Douglas Mawson

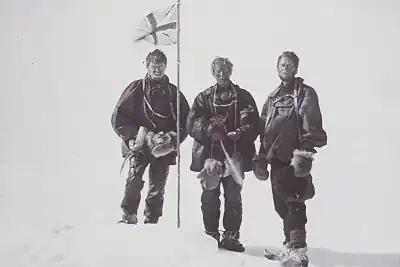
Mackay, David, and Mawson raise the flag at the South magnetic pole on 16 January 1909.

While still undertaking his doctorate, Mawson joined Ernest Shackleton's "Nimrod" Expedition (1907–1909; also known as the Third British Antarctic Expedition) to the Antarctic, as surveyor, cartographer, and magnetician. He was keen to learn more about glaciation and its effect on rocks, because his earlier studies in South Australia had looked at the largest Precambrian glacial deposits yet recorded anywhere. Originally intending to stay only for the duration of the ship's presence in the first summer, instead both he and his mentor, Edgeworth David, stayed an extra year. In doing so they became, in the company of Alistair Mackay, the first to climb the summit of Mount Erebus (the second-highest volcanic peak in Antarctica, at ) and to trek to the South magnetic pole, which at that time was over land. On the return journy to "Nimrod", Mawson fell into a crevasse and had to be rescued.